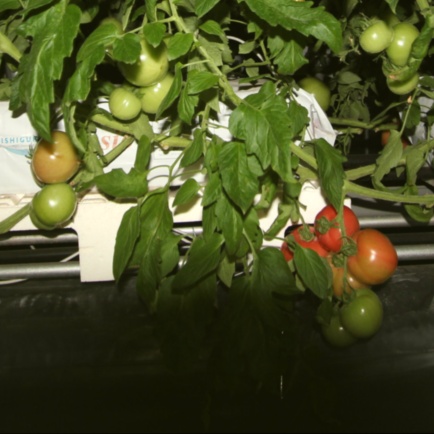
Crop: tomato